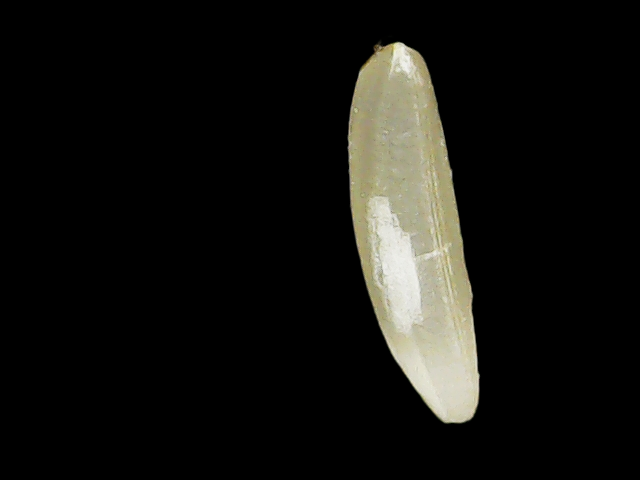
Rice variety: Binadhan25